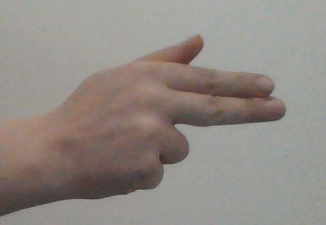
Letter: ghain